1958 FIFA World Cup Group 1

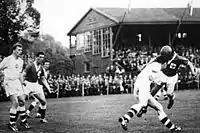
The match between Northern Ireland and Czechoslovakia on 8 June at Örjans Vall, Halmstad. Northern Ireland won 1–0, and these two sides would face each other again in a play-off nine days later, which was also won by Northern Ireland.

Group 1 of the 1958 FIFA World Cup took place from 8 to 17 June 1958. The group consisted of Argentina, Czechoslovakia, Northern Ireland, and West Germany.